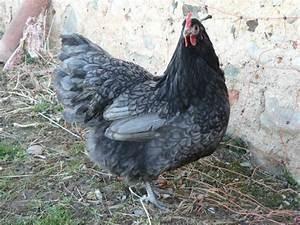
chicken